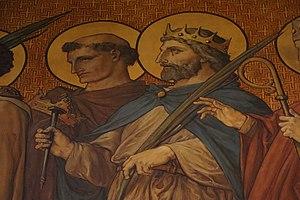
Saint Judicaël et Saint Salomon. Procession des saints de Bretagne. Diocèse de Rennes. Déambulatoire de la métropole Saint-Pierre de Rennes (35).
Salomon, fils de Riwallon, comte du Poher, fut roi de Bretagne de 857 au 25 juin 874. C'est sous son règne que la Bretagne connut son extension maximale. Salomon est inscrit au Martyrologe de l'Église catholique sa fête est fixée au 25 juin